Henry Armytage Sanders

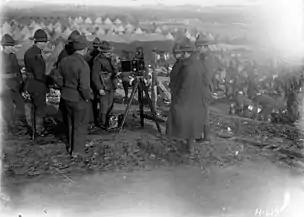

By December 1916, the public interest in New Zealand for visuals of their troops in the First World War saw the New Zealand Government ask the New Zealand High Commissioner in London, Sir Thomas Mackenzie, to secure the right for New Zealand to appoint an official cameraman.